Frank Howard (baseball)

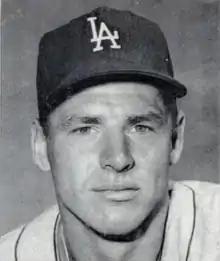
Howard with the Los Angeles Dodgers in 1962

Frank Oliver Howard (August 8, 1936 – October 30, 2023), nicknamed "Hondo", "the Washington Monument" and "the Capital Punisher", was an American professional baseball player, coach, and manager in Major League Baseball (MLB) who played most of his career for the Los Angeles Dodgers and Washington Senators/Texas Rangers franchises. One of the most physically intimidating players in the sport, Howard was tall and weighed between , according to former Senators/Rangers trainer Bill Zeigler.